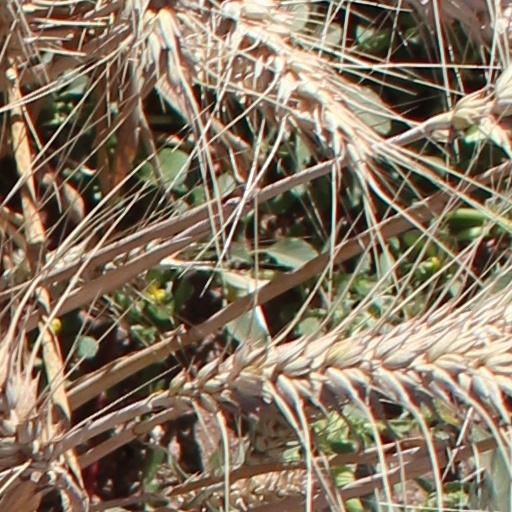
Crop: wheat